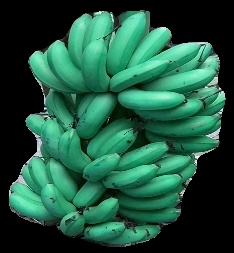
Variety: rasbale
Grade: grade1